The IT Crowd

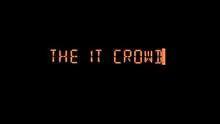

The IT Crowd is a British television sitcom originally broadcast by Channel 4, created, written, and directed by Graham Linehan, produced by Ash Atalla and starring Chris O'Dowd, Richard Ayoade, Katherine Parkinson, and Matt Berry. Set in the offices of the fictional Reynholm Industries in London, the series revolves around the staff of its IT (Information Technology) department: technical genius Maurice Moss (Ayoade); work-shy Roy Trenneman (O'Dowd); and Jen Barber (Parkinson), the department head/relationship manager who knows nothing about IT. The show also focuses on the bosses of Reynholm Industries: Denholm Reynholm (Chris Morris) and, later, his son Douglas (Matt Berry). Goth IT technician Richmond Avenal (Noel Fielding), who resides in the server room, also appears in several episodes.